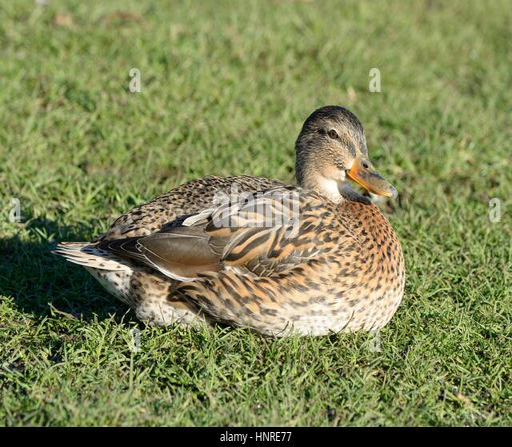
a female mallard duck sitting on grass in the sunshine